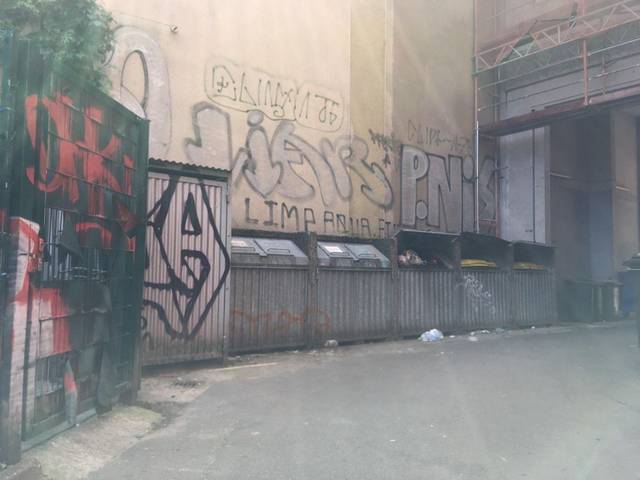
Region: Germany
Coordinates: 52.527, 13.399